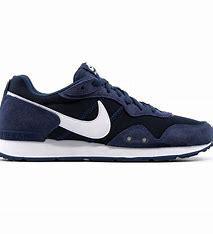
Brand: Nike
Model: Venture Runner